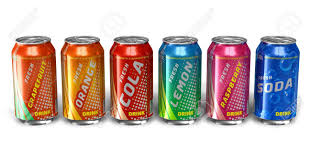
Waste category: metal